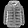
Label: Coat